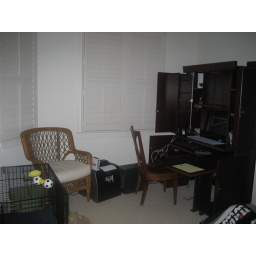
computer desk in the master bedroom (you can also get wireless throughout the entire house)